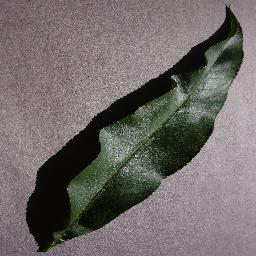
Label: Peach___healthy